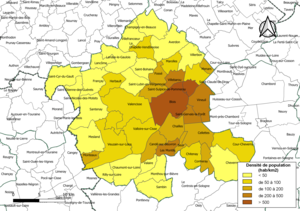
Carte des densités de population (millésimée 2016) des communes de la communauté de communes la Communauté d'agglomération de Blois «
La communauté d'agglomération de Blois « Agglopolys » est une communauté d'agglomération française, située dans le département de Loir-et-Cher et la région Centre-Val de Loire.